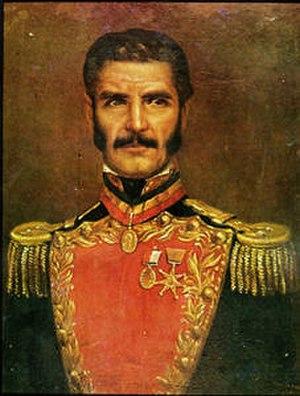
Jacinto Lara est un militaire vénézuélien, né à Carora le 28 mai 1778 et mort à Barquisimeto le 25 février 1859. Il a participé à plusieurs batailles ainsi que la guerre d'Indépendance aux côtés de plusieurs hommes militaires vénézuéliens, Simón Bolívar, Francisco de Miranda et Rafael Urdaneta. En 1881, l'Assemblée législative vénézuélienne adopte un décret pour le convertir en héros. Ses restes sont conservés à Caracas au Panthéon national.